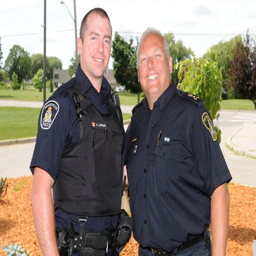
person and man are seen outside the police station after people .